Hagi, Yamaguchi

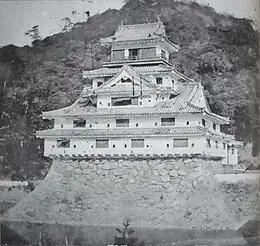
Main keep ("tenshu") of Hagi Castle, before 1880

Facing the Sea of Japan on one side and being surrounded by mountains on three sides, the center of Hagi is located on one of the largest delta areas in Japan. The Abu River splits into two, forming the Hashimoto River and the Matsumoto River. Outlying islands include Mishima, Oshima, Aishima, Hitsushima, Hashima, Hisima, and Oshima. of which Ainoshima and Hitsushima are inhabited.